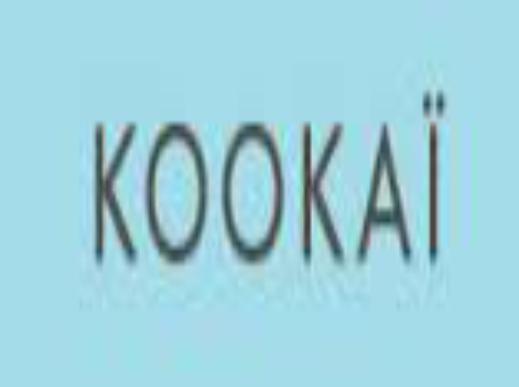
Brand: Kookai
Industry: Clothes